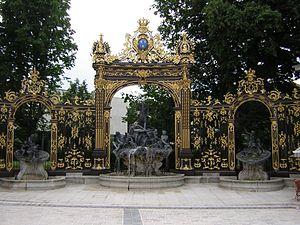
Fontaine de Neptune. Grilles de Jean Lamour. Fontaine de Barthélemy Guibal. Place Stanislas, Nancy, France.